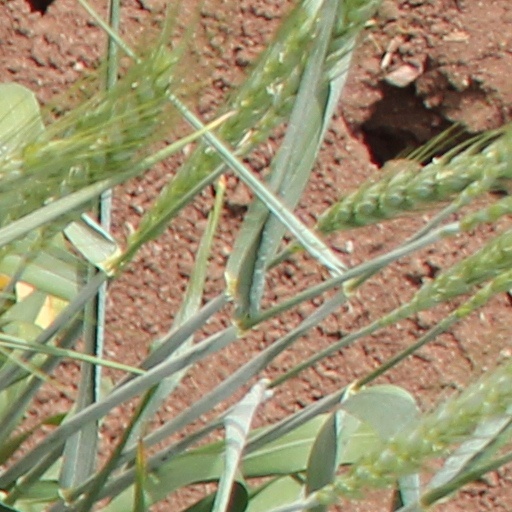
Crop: wheat